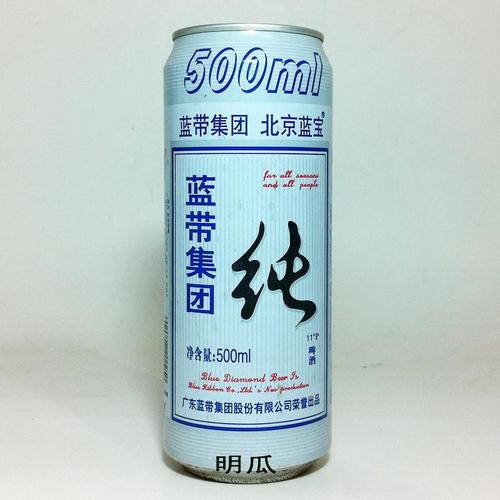
Label: metal